FAM131A

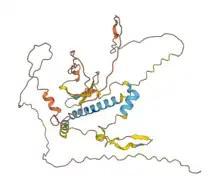
Predicted tertiary structure of human FAM131A protein from AlphaFold.

Five different post-translational modification sites have been predicted for the FAM131A protein. These include three different theoretical sumoylation sites and two different theoretical lysine acetylation sites.